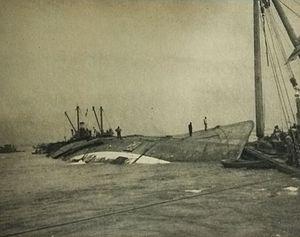
Le Tōya Maru est un ferry japonais construit en 1947 par les chantiers Mitsubishi Heavy Industries de Kobe.